India Lockdown

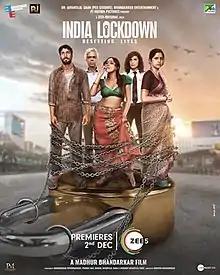
Official release poster

India Lockdown is a 2022 Indian Hindi-language drama film directed by Madhur Bhandarkar and produced by P J Motion Pictures and Pen India Limited along with Bhandarkar Entertainment. The film stars an ensemble cast of Shweta Basu Prasad, Aahana Kumra, Prateik Babbar, Sai Tamhankar, Prakash Belawadi and Saanand Verma. The film was scheduled for a world premiere at the 52nd International Film Festival of India. The film was commercially released on ZEE5 on December 2, 2022. The movie deals with the repercussions of the COVID-19 lockdown in India and how the people of the country struggled through it.